Blonde Fever

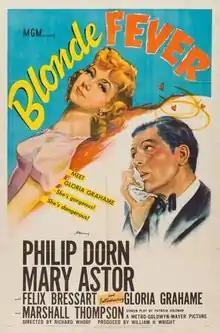
Theatrical release poster

Blonde Fever is a 1944 American comedy film starring Philip Dorn, Mary Astor, and Felix Bressart, and introducing stage actress Gloria Grahame. It was Richard Whorf’s directorial debut.